Martin Hattala

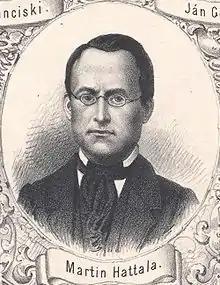
Martin Hatala (1863)

Martin Hatala (4 November 1821 in Trstená, Kingdom of Hungary – 11 December 1903 in Prague) was a Slovakian pedagogue, Roman Catholic priest, theologian and linguist. He is best known for his reform of the Štúr's Slovak language, so-called Hodža-Hattala reform, in which he introduced the etymological principle to the Slovak language.